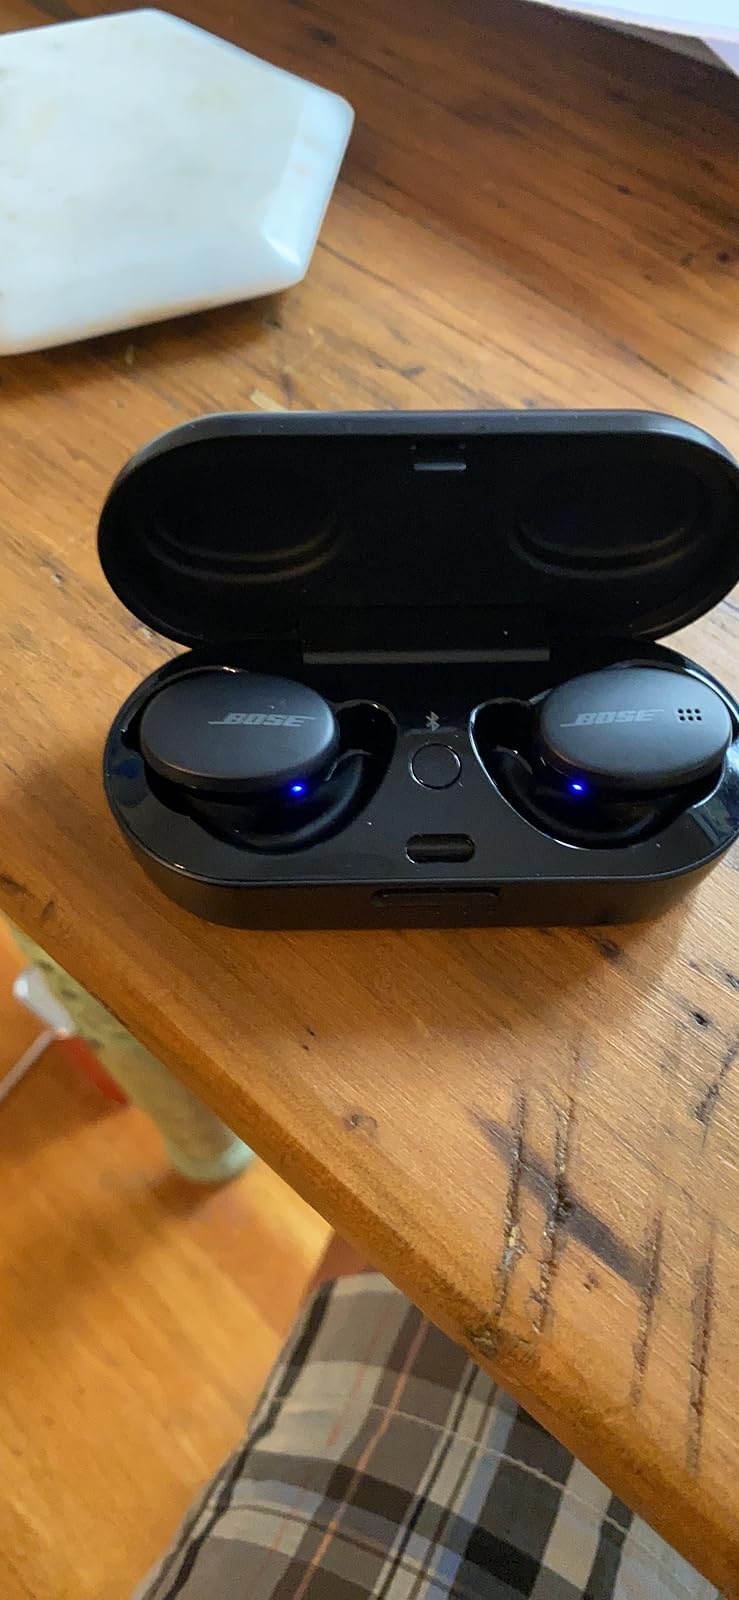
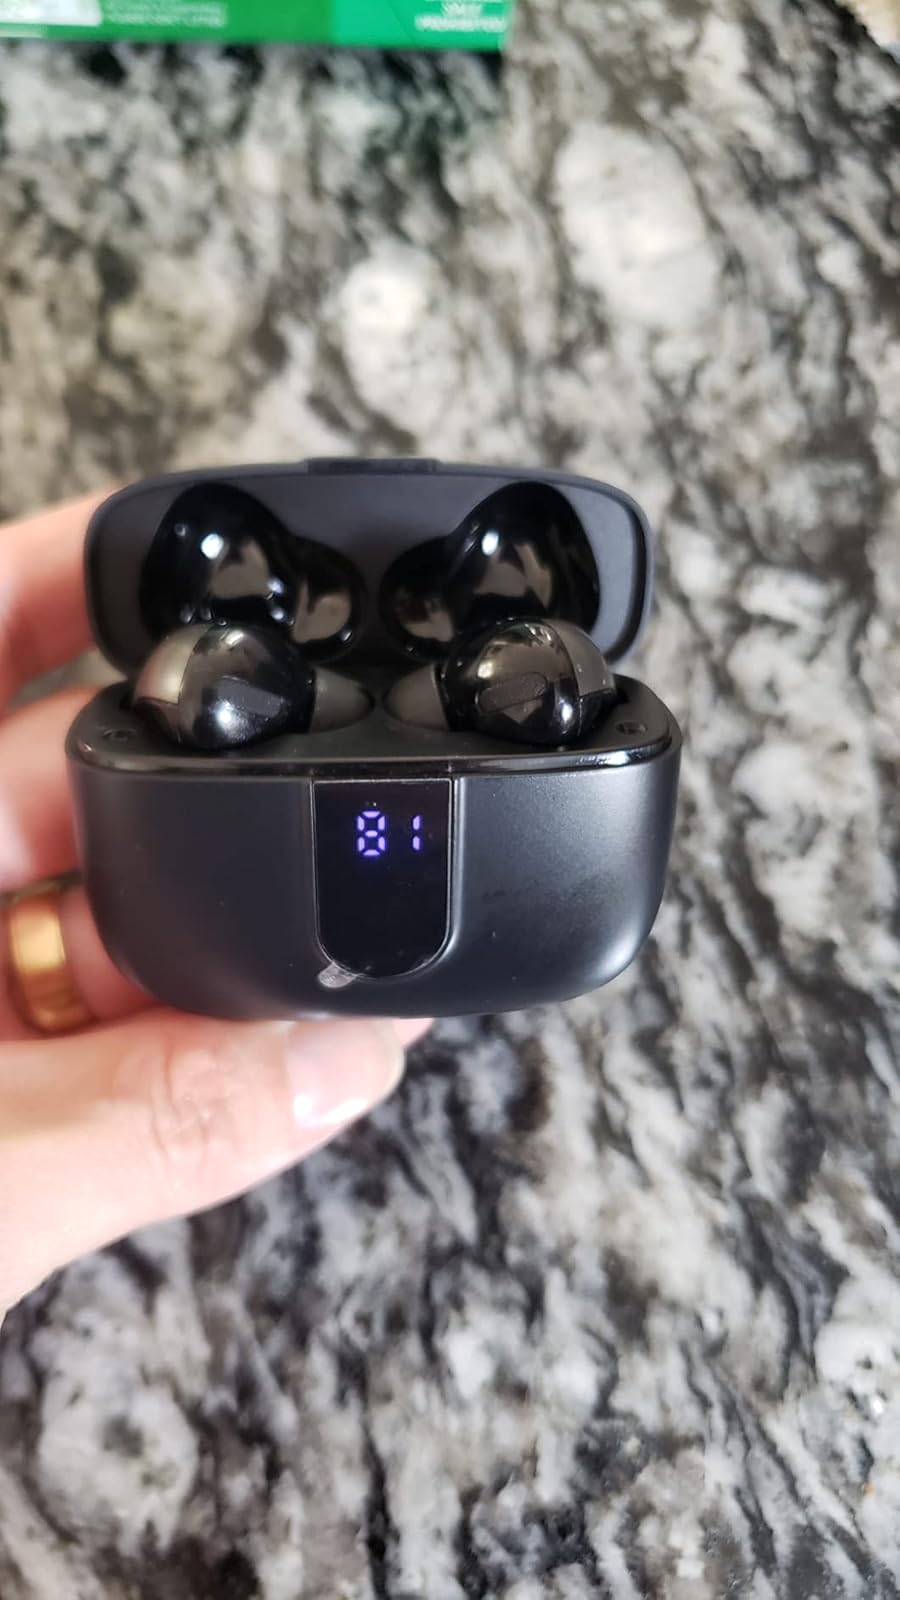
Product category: earbuds
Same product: no